Wagon Wheel (song)

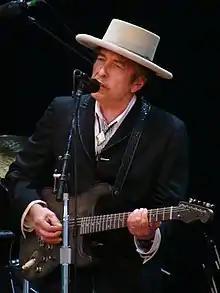
Bob Dylan performing in Vitoria-Gasteiz, in Northern Spain, during the Azkena Rock Festival on June 26, 2010.

Secor saw the Dylan contribution as "an outtake of something he had mumbled out on one of those tapes. I sang it all around the country from about 17 to 26, before I ever even thought, 'Oh, I better look into this.'" When Secor sought copyright on the song in 2003 to release it on "O.C.M.S." in (2004), he discovered Dylan credited the phrase "Rock me, mama" to bluesman Arthur "Big Boy" Crudup, who recorded a song with this title in 1944. He likely got it from a Big Bill Broonzy recording "Rockin' Chair Blues" from 1940 using the phrase "rock me, baby". The phrase "like a wagon wheel" is used in the 1939 Curtis Jones song "Roll Me Mama" that includes the lines "Now roll me over, just like I'm a wagon wheel" and "just like I ain't got no bone". He re-recorded it in 1963 as "Roll Me Over", with some of the lyrics. In the meantime, Lil' Son Jackson came up with "Rockin' and Rollin" in 1950 using the phrase "Roll me, baby, like you roll a wagon wheel". As Secor says: "In a way, it's taken something like 85 years to get completed." Secor and Dylan signed a co-writing agreement, and share copyright on the song; agreeing to a "50-50 split in authorship." When Secor discovered the famous singer-songwriter was willing to publish the song with Old Crow, he, like earlier claimed originators, disavowed authorship: